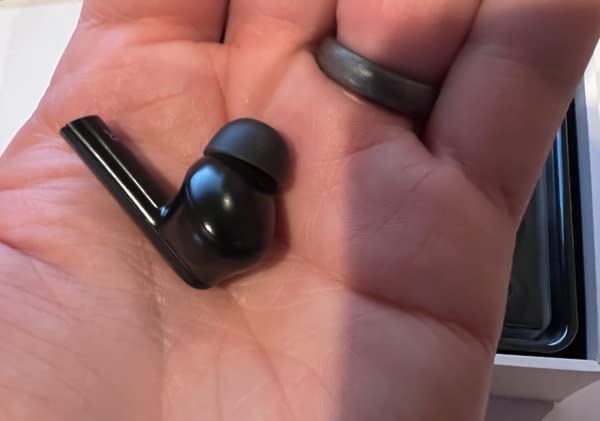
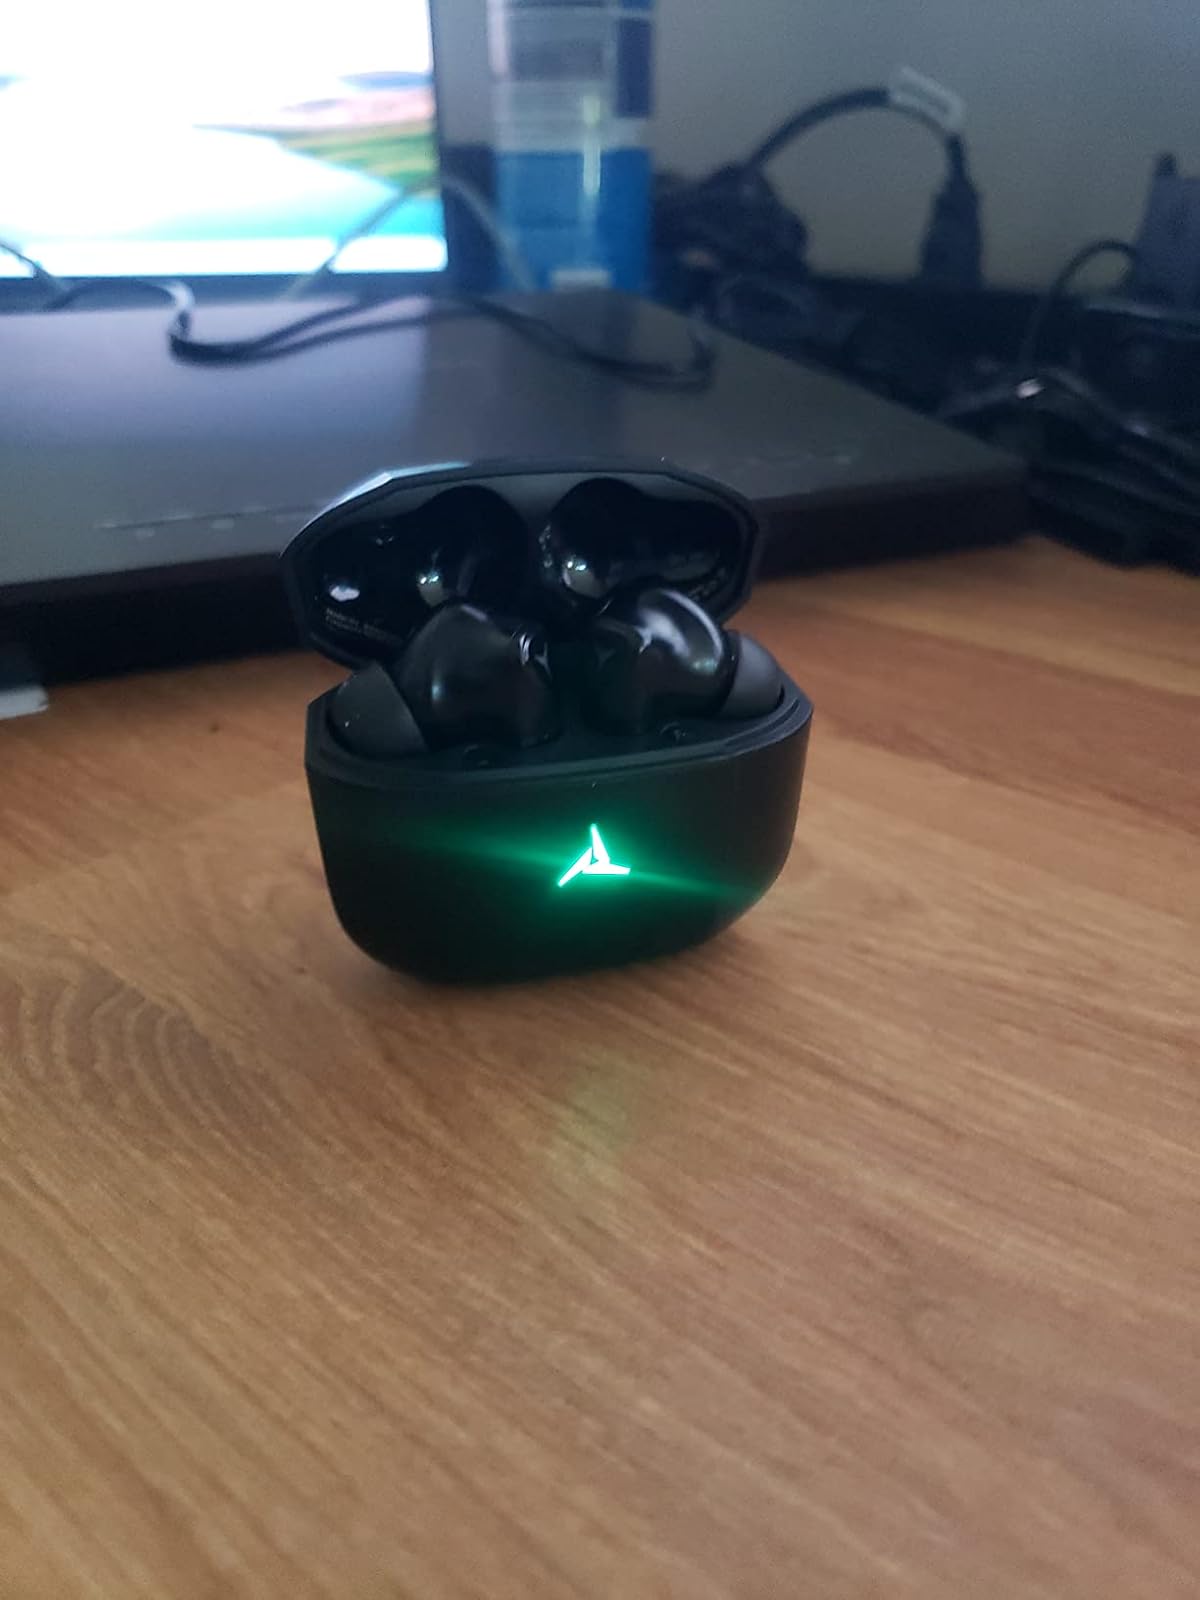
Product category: earbuds
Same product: yes